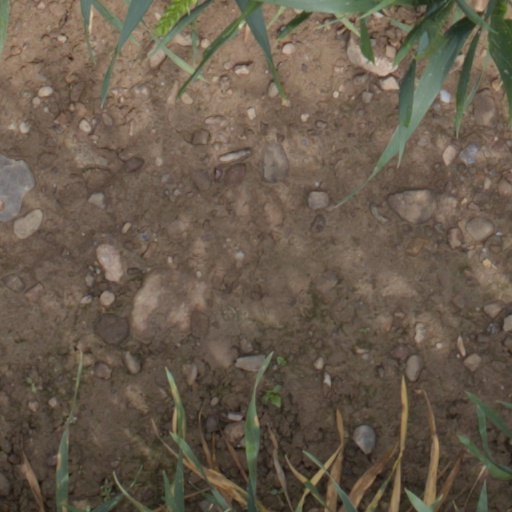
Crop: wheat